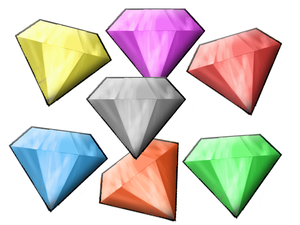
Sonic Adventure est un jeu vidéo de plates-formes développé par la Sonic Team et édité par Sega, sorti pour la première fois en 1998 sur Dreamcast, puis réédité sur les réseaux PlayStation Network et Xbox Live en 2010. Il a également fait l'objet d'un remake sur Windows et GameCube en 2003, avec quelques ajouts, sous le nom de Sonic Adventure DX Director's Cut. Une suite intitulée Sonic Adventure 2 est sortie en 2001.